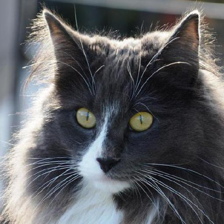
Label: animals